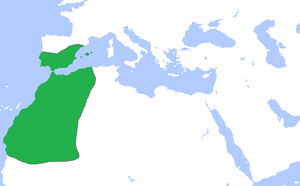
Les Berbères ou Amazighs sont les membres d’un groupe ethnique autochtone d'Afrique du Nord. Connus dans l'Antiquité sous le nom de Libyens, les Berbères ont porté différents noms durant l'histoire, tels que Mazices, Maures, Numides, Gétules, Garamantes et autres. Ils sont répartis dans une zone s'étendant de l'océan Atlantique à l'oasis de Siwa en Égypte, et de la mer Méditerranée au fleuve Niger en Afrique de l'Ouest. Historiquement, ils parlaient des langues berbères, classées dans la branche berbère de la famille afro-asiatique.